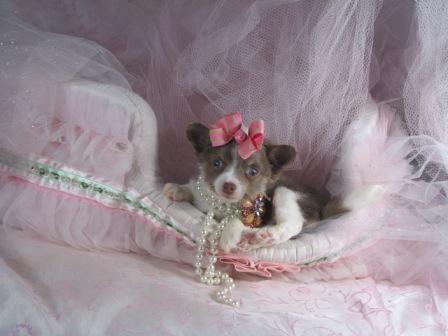
Chihuahua